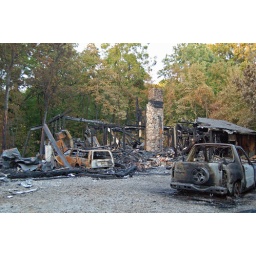
This house in our neighborhood burned to the ground early Tuesday morning. Luckily no one was hurt.